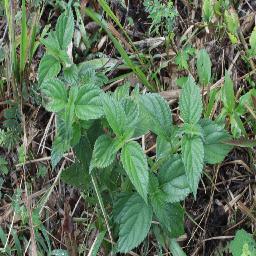
Label: lantana